Westcotes

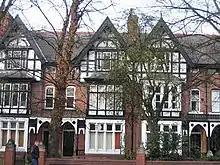
Victorian housing in Narborough Road

In 1861, Dr Noble died of cholera in Spain. The Danet's Hall estate passed to the Leicester Freehold Land Society, and building soon followed. As the Leicester Improvement Act 1881 (44 & 45 Vict. c. lxxiii) was passed in Parliament, a long straight cut was made from the Burton Railway Bridge north to the King Richards Road. This allowed the canalisation of the River Soar into the "Mile Straight" and allowed the draining of the marshy land to the west of the river. This permitted the development of land to the west of the river. More new streets were laid out towards the end of the 19th century, and much of the area to the east was built up by 1900. In the next 40 years the area was to become completely built up. The street pattern laid down in these times remains to this day.